Bessie Griffin

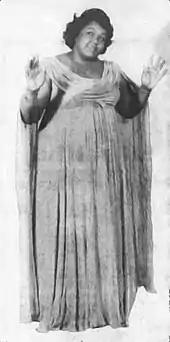
Bessie Griffin, 1977

Bessie Griffin (née Arlette B. Broil; July 6, 1922 – April 10, 1989) was an American gospel singer. From junior high into the late 1940s, she sang with the Southern Harps, who were better known later as the Southern Revivalists of New Orleans, then performed with The Caravans for a year and toured with W. Herbert Brewster Jr. Mentored by Mahalia Jackson, she moved to Chicago in the early 1950s and then relocated to Los Angeles at the end of the decade. She performed in theaters and night clubs, and appeared on popular televisions shows like "The Ed Sullivan Show" and "The Dinah Shore Show".